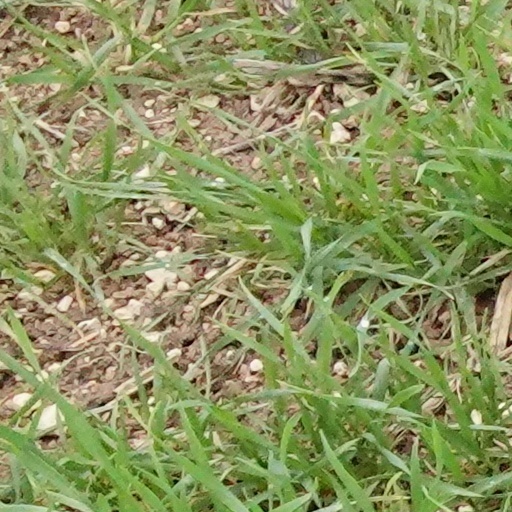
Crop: wheat